Karen people

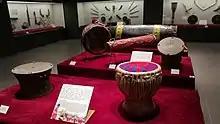
Karen traditional musical instruments on display at the National Museum of Myanmar in Naypyidaw

The sae klee dance or bamboo dance is a traditional Karen performance held during celebrations such as Christmas and New Year's. Performers are typically divided into two groups. One group creates a platform by holding bamboo sticks in a checkered pattern, while the other group dances on top of the platform. Dancers must be careful to avoid stepping into one of the platform's many holes.